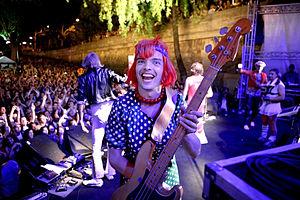
Marcel et son Orchestre in Paris Plage at Festival Fnac Indétendances.
Le Stadium, anciennement appelé Stadium Lille Métropole ou Stadium Nord, est un stade d'athlétisme, de rugby à XV et de football de Villeneuve-d'Ascq. Les matchs de Top 8 du LMRCV ainsi que de grands meetings d'athlétisme s'y déroulent.